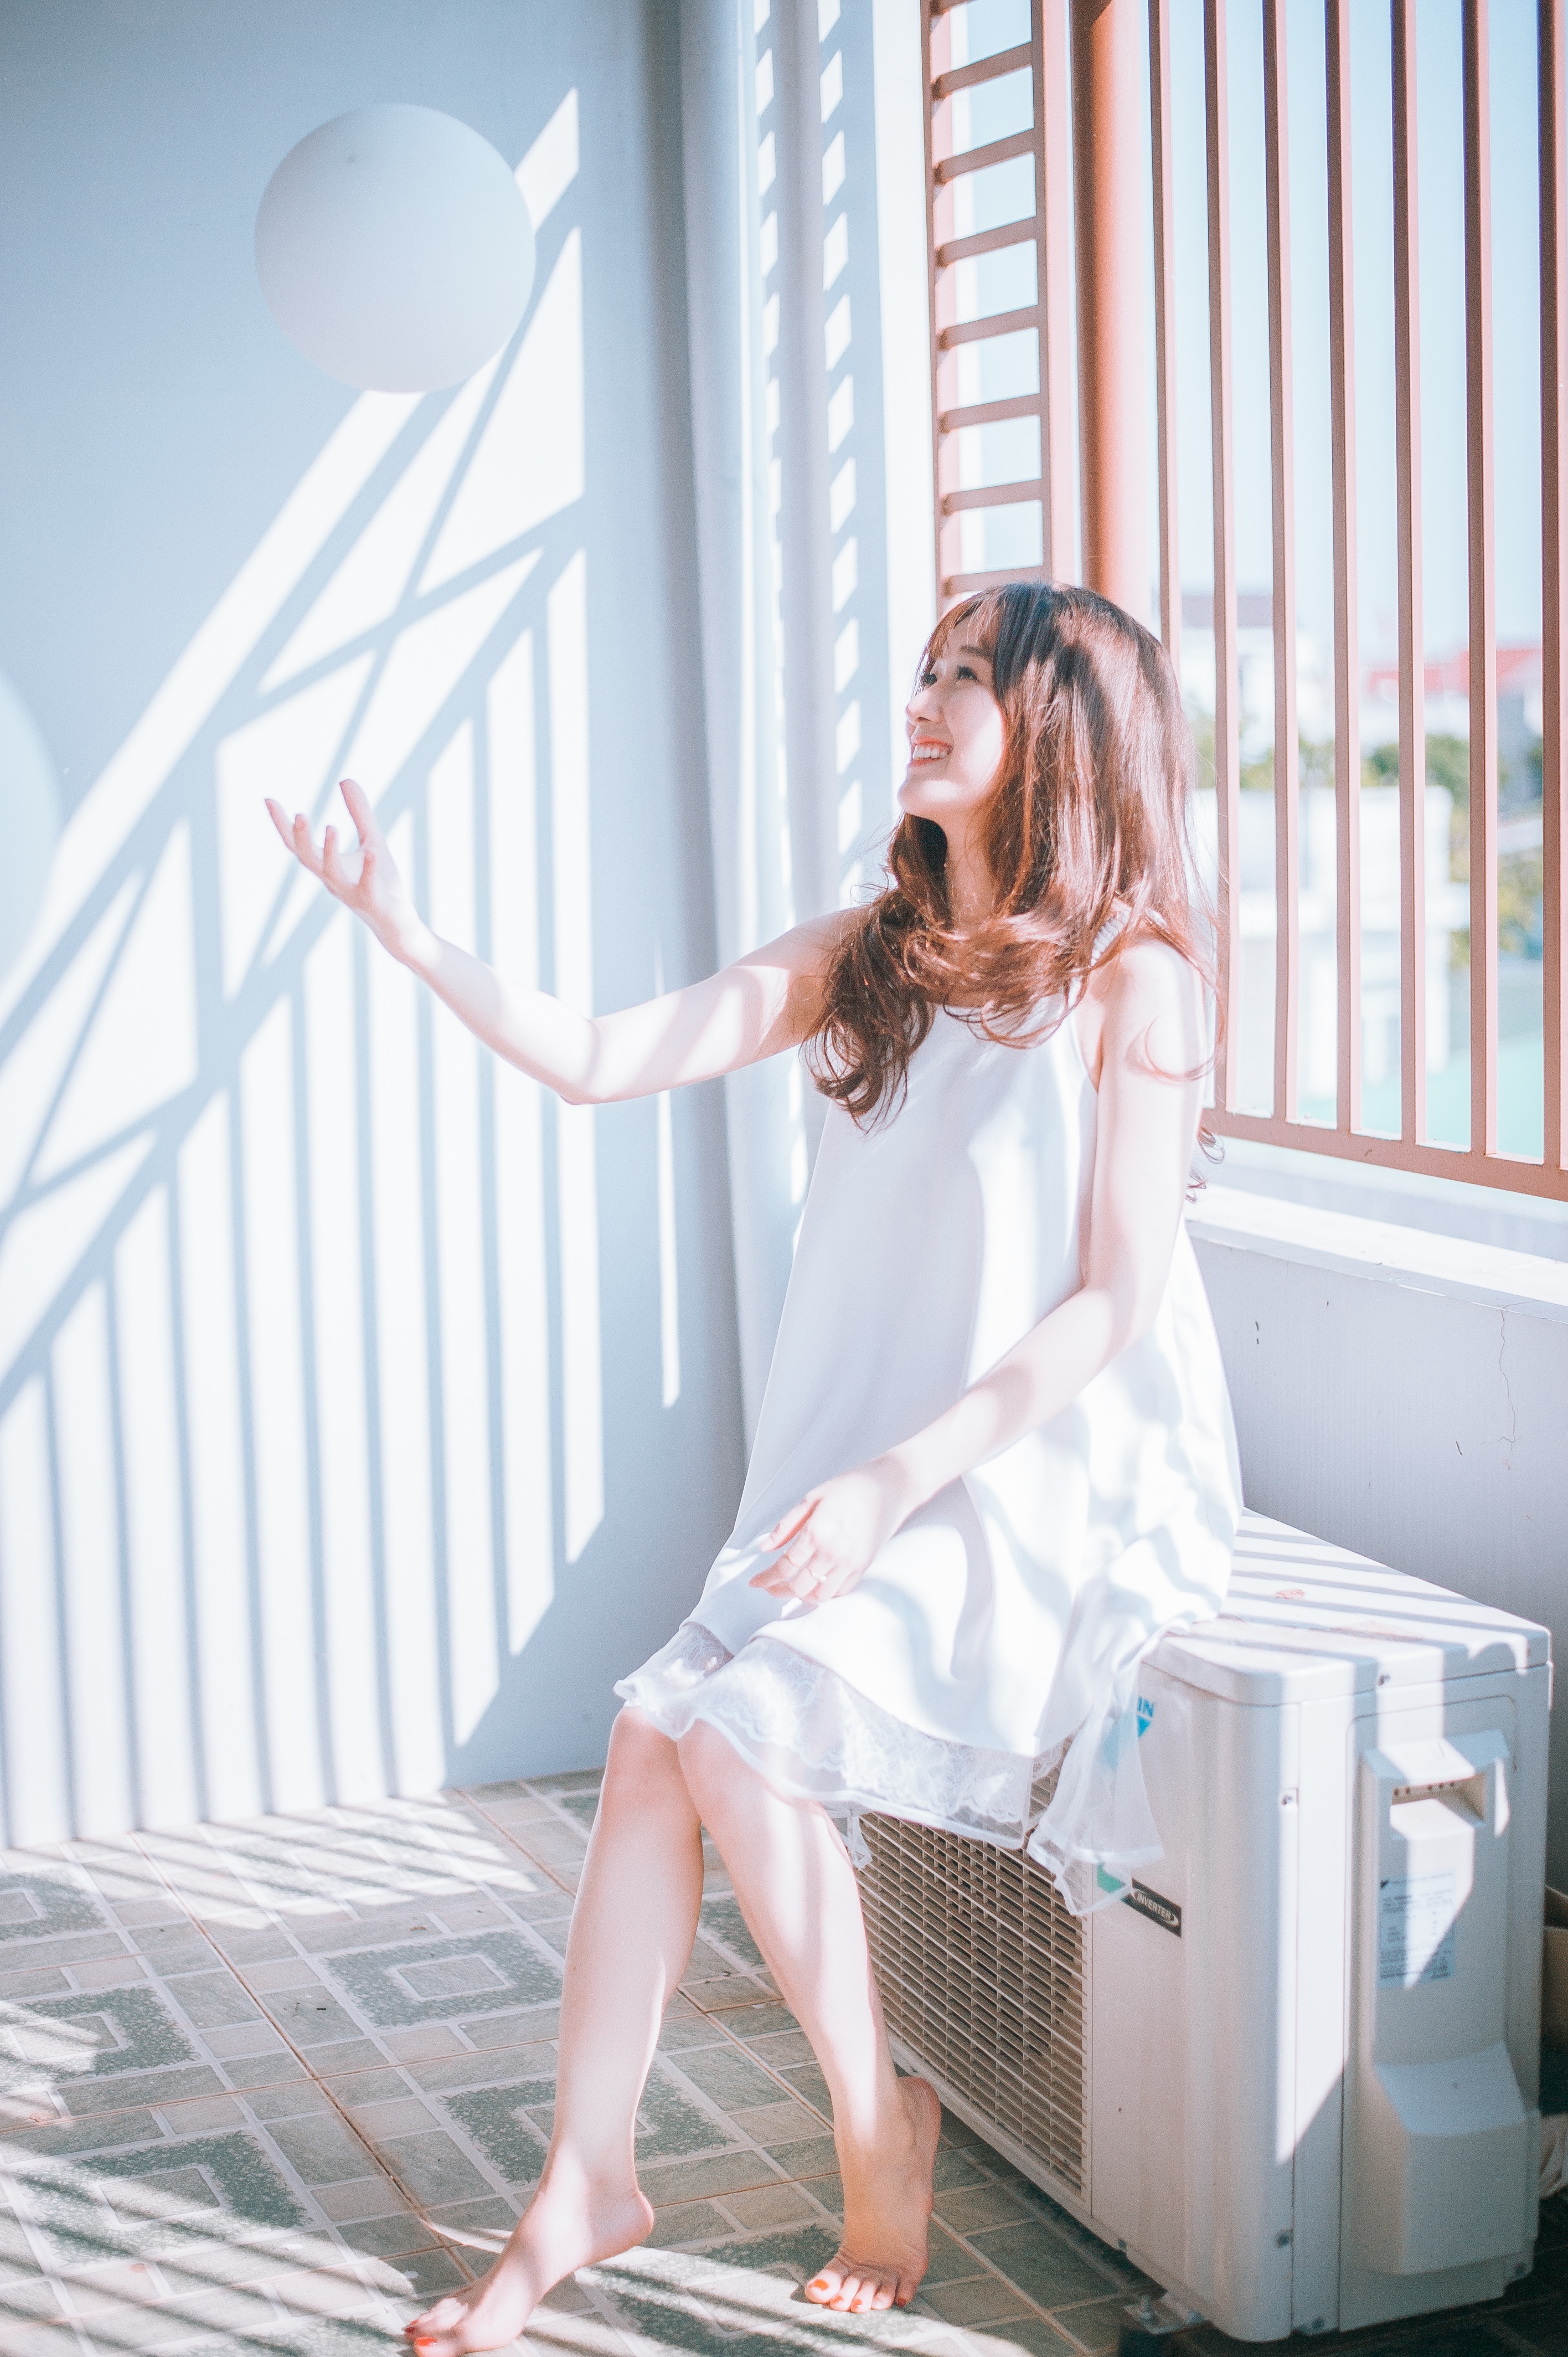
nature, person, people, sky, girl, woman, hair, white, field, photography, sunlight, morning, cute, summer, female, leg, portrait, model, young, spring, youth, sitting, natural, human, fashion, clothing, lady, lifestyle, healthy, bride, fitness, hairstyle, smiling, smile, teenager, caucasian, posing, outdoors, long, face, dress, women, photograph, skin, pose, beauty, sexy, style, pretty, fit, shape, beautiful women, attractive, gown, elegance, adult, glamour, baloons, photo shoot, human positions